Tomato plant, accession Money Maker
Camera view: tilt-top (135 deg); turntable rotation: 270 degrees
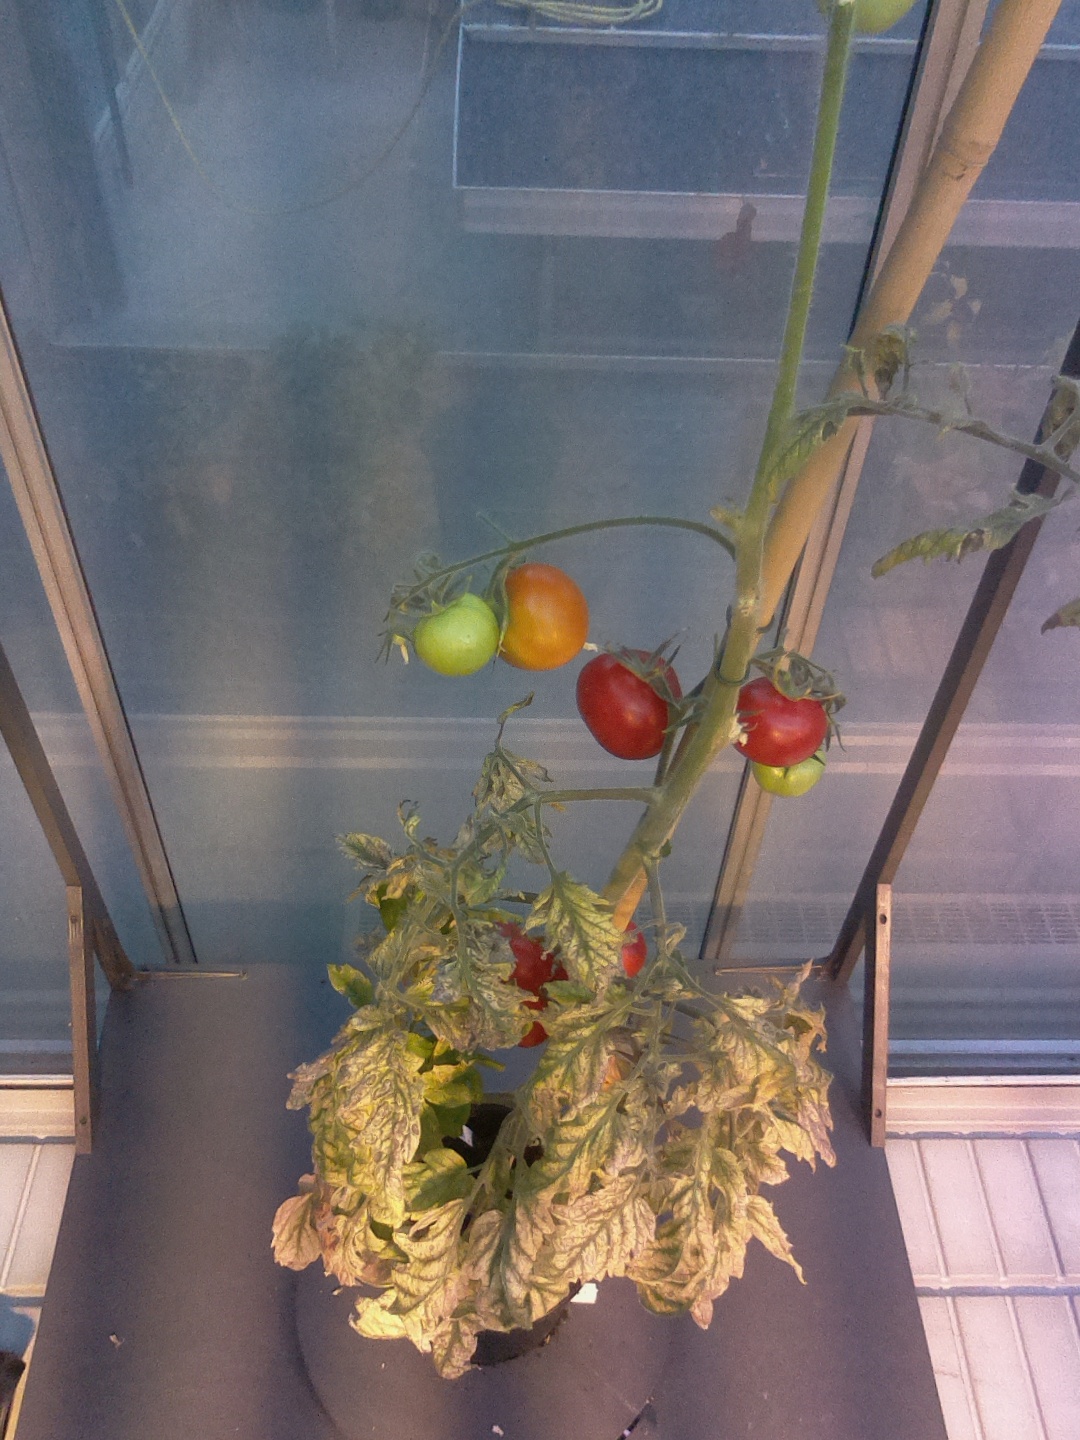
BBCH growth stage 89: 90%-100% of fruits show typical fully ripe color